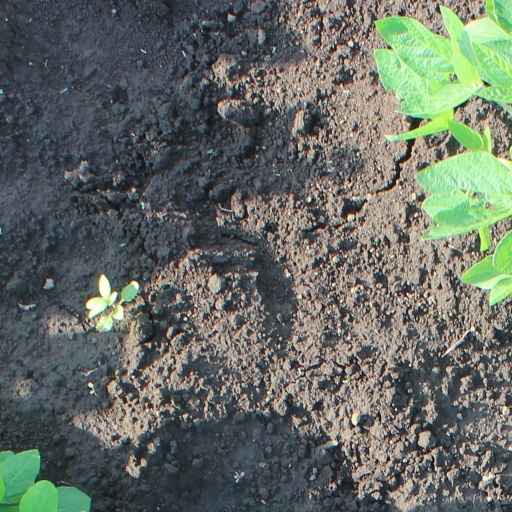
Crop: soybean